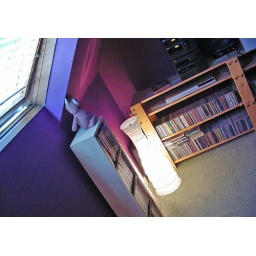
New IKEA lamp in the bedroom